Duncan Edwards

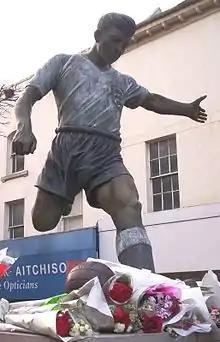
The statue of Edwards in the centre of his home town of Dudley

Duncan Edwards (1 October 1936 – 21 February 1958) was an English footballer who played as a left-half for Manchester United and the England national team. He was one of the Busby Babes, the young United team formed under manager Matt Busby in the mid-1950s, playing 177 matches for the club. He was noted for his physical strength, toughness, and level of authority on the pitch, and has been ranked amongst the toughest players of all time. One of eight players who died as a result of the Munich air disaster, he survived initially but succumbed to his injuries in hospital two weeks later. Many of his contemporaries have described him as one of the best, if not the best, players with whom they had played.